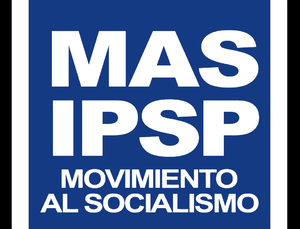
La crise post-électorale bolivienne de 2019, aussi appelée parfois manifestations en Bolivie de 2019 ou printemps bolivien — qualifiée par plusieurs acteurs majeurs de « putsch » ou de « coup d'État » —, désigne la crise politique commencée par des manifestations le 20 octobre, après la diffusion des premiers résultats des élections générales d'octobre, qui donnaient la victoire au président sortant Evo Morales, réélu dès le premier tour.
Le Mouvement vers le socialisme-Instrument politique pour la souveraineté des peuples est un parti politique bolivien de gauche fondé le 23 juillet 1997 et dirigé par Evo Morales.